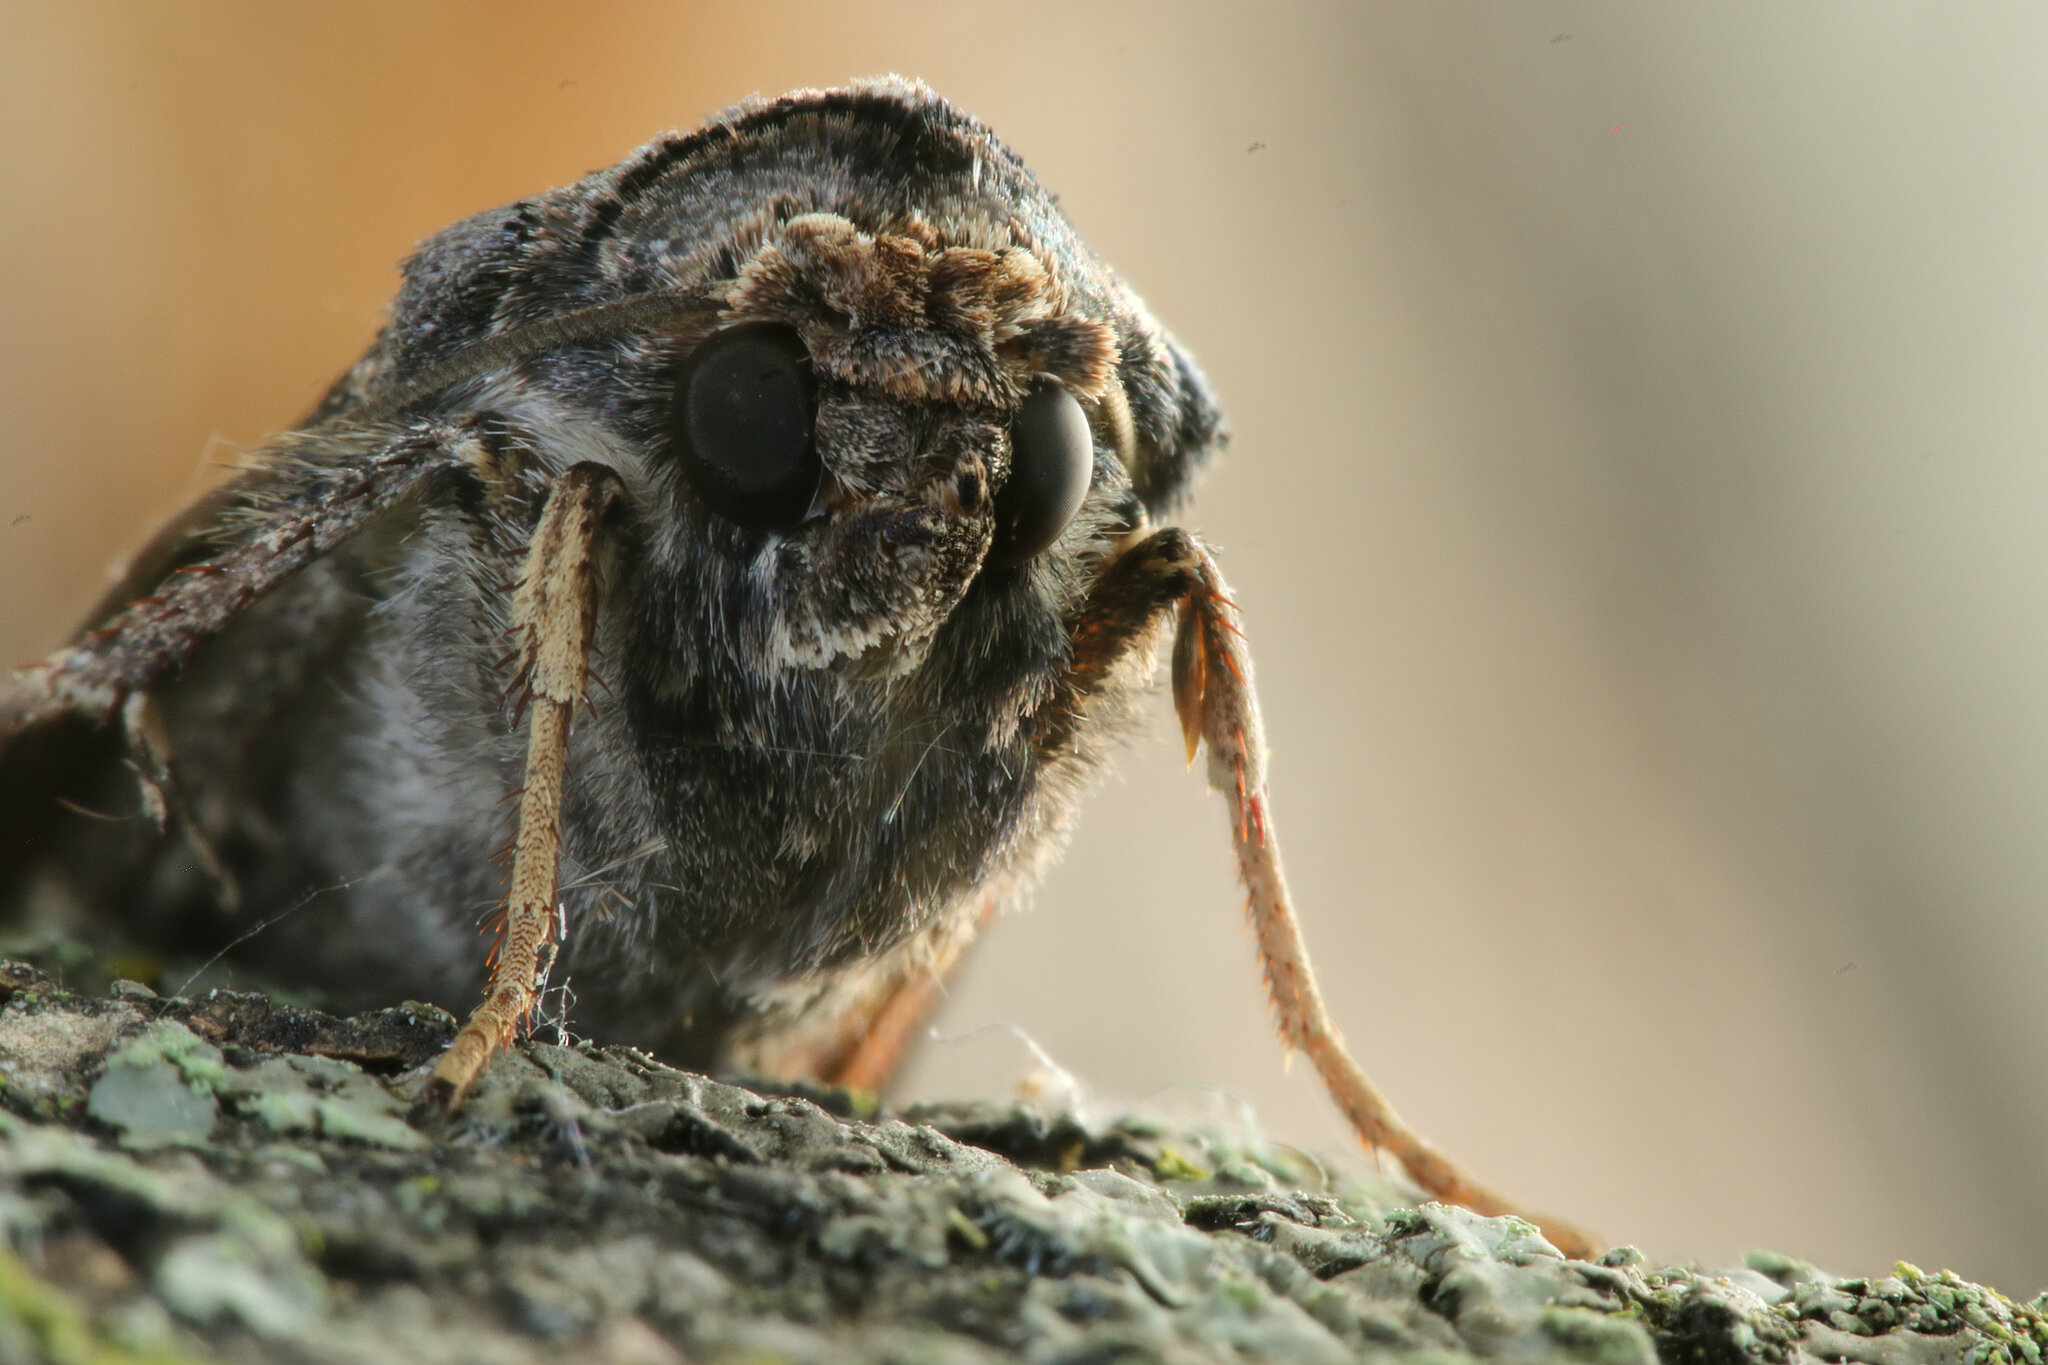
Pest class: cutworms